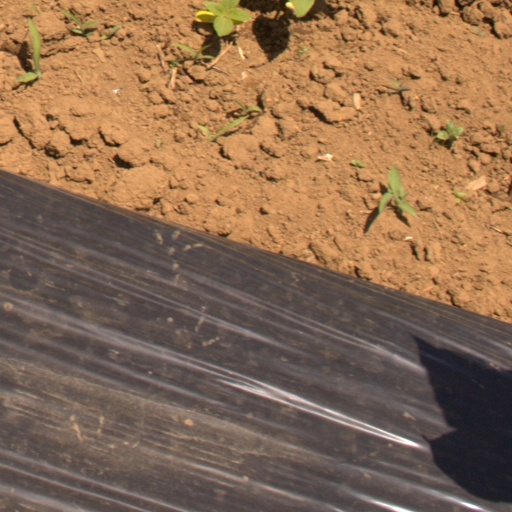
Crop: Jerusalem artichoke